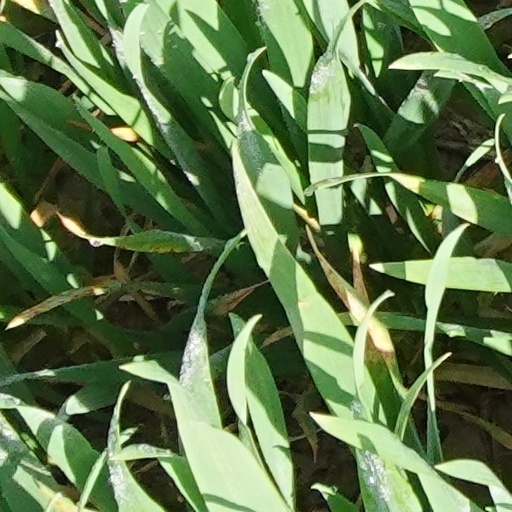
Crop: wheat